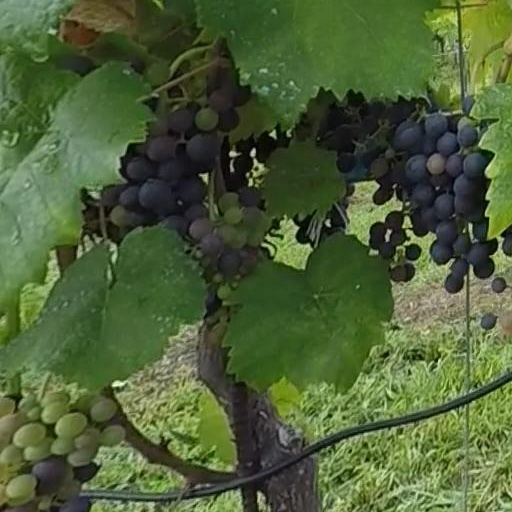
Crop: grape